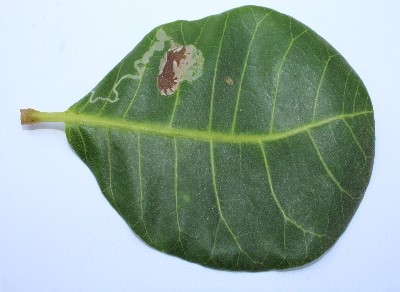
Crop: Cashew
Condition: leaf miner